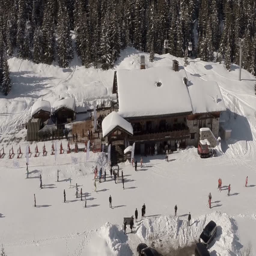
aerial shot of people skiing in a french ski resort